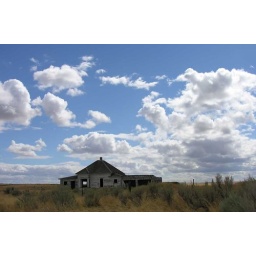
&lt;i&gt;Photographer: Bev Wigney, at Burning Silo&amp;lt;/&lt;/i&gt; An old white house in central Oregon under a blue and white sky.